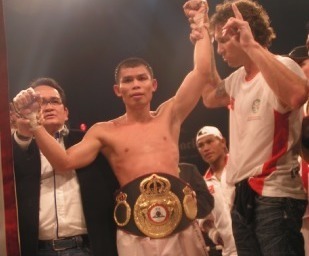
คริส จอห์น

| ชื่อ = คริส จอห์น
| ชื่อจริง = โยฮันเนส คริสเตียน จอห์น
| ภาพ = ไฟล์:Yohannes Christian John.jpg|200px
| ฉายา = ไอ้มังกรชวา (The Dragon)The IndonesiaThin Man
| วันเกิด =
| เมืองที่เกิด = จาการ์ตา
| ประเทศที่เกิด = ประเทศอินโดนีเซีย
| วันที่เสียชีวิต =
| เมืองที่เสียชีวิต =
| ประเทศที่เสียชีวิต =
| ส่วนสูง = 169 เซนติเมตร
| รุ่น = เฟเธอร์เวท
| ผู้จัดการ = เครก คริสเตียน
| เทรนเนอร์ = โยฮัน ยะห์ยาดีซูตัน รัมบิง
| ชก = 52
| ชนะ = 48
| ชนะน็อก = 22
| แพ้ = 1
| เสมอ = 3
คริส จอห์น () มีชื่อเต็มว่า โยฮันเนส คริสเตียน จอห์น (Yohannes Christian John) เป็นอดีตนักมวยสากลชาวอินโดนีเซีย เกิดวันที่ 14 กันยายน พ.ศ. 2522 ที่จาการ์ตา ประเทศอินโดนีเซีย เป็นนักมวยที่ได้รับการยอมรับว่าเป็นนักมวยชาวเอเชียที่ดีที่สุดในโลกเป็นอันดับ 3 รองจากแมนนี่ ปาเกียว และโนนิโต โดแนร์ ในช่วงที่ยังชกมวยอยู่
== ประวัติ ==
คริส จอห์น เริ่มชกมวยตั้งแต่ยังอายุน้อย โดยมีพ่อคือ โยฮัน ยะห์ยาดี ซึ่งเคยเป็นนักมวยมาก่อนเป็นเทรนเนอร์ ก่อนจะมาชกมวยสากล จอห์นเคยเป็นนักกีฬาวูซูมาก่อน และจากการแข่งขันวูซู จอห์นเคยเป็นแชมป์วูซูของอินโดนีเซีย และเคยได้ได้เหรียญทองกีฬาซีเกมส์ครั้งที่ 19 พ.ศ. 2540 ที่ อินโดนีเซียและเหรียญทองแดงในกีฬาซีเกมส์ ครั้งที่ 21 พ.ศ. 2544 ที่ มาเลเซีย
จอห์นเป็นแชมป์โลกคนที่ 3 ของอินโดนีเซีย ต่อจากเอ็ลลียัซ ปีกัลและนีโก โทมัส จอห์นเริ่มชกมวยสากลอาชีพเมื่อ พ.ศ. 2540 และถูกตั้งฉายาว่า “ไอ้โย่ง” (Thin Man) ก่อนจะได้รับฉายาใหม่ภายหลังว่า “ไอ้มังกร” (The Dragon)
ใน พ.ศ. 2548 จอห์นเปลี่ยนเทรนเนอร์มาเป็น ซูตัน รัมบิง และเข้าร่วมกับค่ายของแฮรี่ใน เพิร์ธ ออสเตรเลีย ผู้จัดการของจอห์นในตอนนี้คือ เครก คริสเตียน
ใน พ.ศ. 2551 จอห์นได้ให้สัมภาษณ์กับสำนักข่าว ESPN ว่าตนเองจะชกอีก 5-6 ครั้งก็จะแขวนนวมในฐานะนักมวยรุ่นเฟเธอร์เวทที่ดีที่สุดในโลก เมื่อ 24 ตุลาคม จอห์นป้องกันแชมป์ครั้งที่ 10 ไว้ได้โดยชนะ ฮิโรยูกิ เอโนกิ ที่โตเกียว ญี่ปุ่น
เมื่อ 28 กุมภาพันธ์ พ.ศ. 2552 คริส จอห์น ชกป้องกันตำแหน่งในสหรัฐอเมริกาเป็นครั้งแรกกับร็อคกี ฮัวเรซ ที่เท็กซัส ร่วมรายการเดียวกับฆวน มานูเอล มาร์เกซชกกับฮวน ดิแอซ จอห์นควบคุมการชกได้ดีในช่วงยกกลาง ๆ แต่ ฮัวเรซตีตื้นขึ้นมาในยกท้าย ๆ ทำให้เสมอกัน
ในวันที่ 9 พฤศจิกายน พ.ศ. 2555 คริส จอห์น ชกป้องกันตำแหน่งครั้งที่ 17 กับ ชลธาร อ.พิริยะภิญโญ นักมวยชาวไทยที่มีสถิติไม่เคยแพ้หรือเสมอใครเช่นเดียวกัน ที่บ่อนกาสิโน ในสิงคโปร์ ผลปรากฏว่าจอห์นซึ่งประสบการณ์สูงกว่า เป็นฝ่ายเอาชนะคะแนนชลธารไปได้อย่างขาดลอย
ต่อมาในวันที่ 6 ธันวาคม พ.ศ. 2556 คริส จอห์น ป้องกันตำแหน่งแชมป์เป็นครั้งที่ 19 กับ ซิมพีเว เยทเวก้า นักมวยชาวแอฟริกาใต้ ที่เมลเบิร์น ออสเตรเลีย ปรากฏว่าจอห์นเป็นฝ่ายแพ้ RTD (ขอยอมแพ้หลังหมดยก​) ไปในยกที่ 6 ทำให้สูญเสียตำแหน่งแชมป์โลก และทำให้สถิติการป้องกันตำแหน่งแชมป์โลกสูงสุดของนักมวยชาวเอเชียยังเป็นของ เขาทราย แกแล็คซี่ นักมวยชาวไทยในรุ่นจูเนียร์แบนตั้มเวท ที่ 19 ครั้งอยู่ และหลังจากการชกครั้งนี้ คริส จอห์น ก็ได้แขวนนวมไป
== เกียรติประวัติ ==
* แชมป์วูซูของอินโดนีเซีย
* เหรียญทองกีฬาวูซูในกีฬาซีเกมส์ครั้งที่ 19 พ.ศ. 2540 ที่ อินโดนีเซีย
* เหรียญทองแดงีฬาวูซูในกีฬาซีเกมส์ ครั้งที่ 21 พ.ศ. 2544 ที่ มาเลเซีย
* แชมป์มวยสากลอินโดนีเซียรุ่นเฟเธอร์เวท (2542 – 2544)
* แชมป์ PABA รุ่นเฟเธอร์เวท
** ชิง 9 พฤศจิกายน 2544 ชนะน็อค โซเล่ห์ ซุนดาวา ยก 7 ที่ สุราบายา อินโดนีเซีย
** ป้องกันแชมป์ครั้งที่ 1, 11 มกราคม 2545 ชนะน็อค ก้องธวัช ส.กิตติ ยก 8 ที่ บันดุง อินโดนีเซีย
** ป้องกันแชมป์ครั้งที่ 2, 29 มีนาคม 2545 ชนะน็อค เพชรเจริญ ว.สุรพล ยก 5 ที่ บันดุง
** ป้องกันแชมป์ครั้งที่ 3, 28 มิถุนายน 2545 ชนะน็อค ลี ดองคุก ยก 1 ที่ จาการ์ตา
** ป้องกันแชมป์ครั้งที่ 4, 10 มกราคม 2546 ชนะน็อค ดันเต เปาลิโน ยก 8 ที่ จาการ์ตา
** ป้องกันแชมป์ครั้งที่ 5, 3 กรกฎาคม 2546 ชนะน็ออค ปาร์ค แดเคียว ยก 1 ที่ จาการ์ตา
* แชมป์เฉพาะกาล WBA รุ่นเฟเธอร์เวท
** ชิง 26 กันยายน 2546 ชนะคะแนน โอสการ์ เลออน ที่ บาหลี อินโดนีเซีย (ต่อมา WBA แต่งตั้งให้เป็นแชมป์โลก)​
* แชมป์โลก WBA รุ่นเฟเธอร์​เวท
** ป้องกันแชมป์ครั้งที่ 1, 4 มิถุนายน 2547 ชนะคะแนน โอซามุ ซาโต ที่ โตเกียว
** ป้องกันแชมป์ครั้งที่ 2, 3 ธันวาคม 2547 เสมอกับ โฆเซ โรฮัส ที่ กาลีมันตันตะวันออก อินโดนีเซีย
** ป้องกันแชมป์ครั้งที่ 3, 22 เมษายน 2548 ชนะคะแนน เดอริก ไกเนอร์ ที่ จาการ์ตา
** ป้องกันแชมป์ครั้งที่ 4, 7 สิงหาคม 2548 ชนะทีเคโอ​ ทอมมี บราวน์ ยก 10 ที่ ออสเตรเลีย
** ป้องกันแชมป์ครั้งที่ 5, 4 มีนาคม 2549 ชนะคะแนน ฆวน มานูเอล มาร์เกซ ที่ อินโดนีเซีย
** ป้องกันแชมป์ครั้งที่ 6, 9 กันยายน 2549 ชนะคะแนน เรนัน อาโกสตา ที่ จาการ์ตา
** ป้องกันแชมป์ครั้งที่ 7, 3 มีนาคม 2550 ชนะคะแนน โฆเซ โรฮัส ที่ จาการ์ตา
** ป้องกันแชมป์ครั้งที่ 8, 19 สิงหาคม 2550 ชนะอาร์ทีดี​ ไซกิ ทาเกโมโตะ ยก 9 ที่ โคเบะ
** ป้องกันแชมป์ครั้งที่ 9, 26 มกราคม 2551 ชนะคะแนนโดยเทคนิค รอยเน็ต กาบาเยโร ที่ อินโดนีเซีย
** ป้องกันแชมป์ครั้งที่ 10, 24 ตุลาคม 2551 ชนะคะแนน ฮิโรยูกิ เอโนกิ ที่ ญี่ปุ่น (ต่อมา WBA เลื่อนตำแหน่งให้เป็นซูเปอร์แชมป์)​
* แชมป์โลก WBA (ซูเปอร์แชมป์) รุ่นเฟเธอร์เวท
** ป้องกันแชมป์ครั้งที่ 1, 28 กุมภาพันธ์ 2552 เสมอกับ ร็อคกี ฮัวเรซ ที่ เท็กซัส
** ป้องกันแชมป์ครั้งที่ 2, 19 กันยายน 2552 ชนะคะแนน ร็อคกี ฮัวเรซ ที่ สหรัฐ​
** ป้องกันแชมป์ครั้งที่ 3, 5 ธันวาคม 2553 ชนะคะแนน ดาบิด เซาเซโด ที่ อินโดนีเซีย​
** ป้องกันแชมป์ครั้งที่ 4, 17 เมษายน 2554 ชนะคะแนน ดาอูด ยอร์ดัน ที่ อินโดนีเซีย​
** ป้องกันแชมป์ครั้งที่ 5, 30 พฤศจิกายน 2554 ชนะคะแนน สตานิสลาฟ เมอร์ดอฟ ที่ออสเตรเลีย
** ป้องกันแชมป์ครั้งที่ 6, 5 พฤษภาคม 2555 ชนะคะแนน โชจิ คิมูระ ที่สิงคโปร์
** ป้องกันแชมป์ครั้งที่ 7, 9 พฤศจิกายน 2555 ชนะคะแนน ชลธาร อ.พิริยะภิญโญ ที่สิงคโปร์
** ป้องกันแชมป์ครั้งที่ 8, 14 เมษายน 2556 เสมอ ซาโตชิ โฮโซโนะ ที่ อินโดนีเซีย
** เสียแชมป์, 6 ธันวาคม 2556 แพ้อาร์ทีดี ซิมพีเว เยทเวกา ยก 6 ที่ออสเตรเลีย
* เคย​ชิงแชมป์​ต่อไปนี้​แต่​ไม่​ส​ำ​เร็จ
**ชิงแชมป์โลก IBO รุ่นเฟเธอร์เวท 6 ธันวาคม 2556 แพ้อาร์ทีดี ซิมพีเว เยทเวกา ยก 6 ที่ ออสเตรเลีย​
== อ้างอิง ==
* สถิติการชก boxrec.com
== แหล่งข้อมูลอื่น ==
* Juara Tinju Kelas Bulu WBA
หมวดหมู่:นักมวยสากลชาวอินโดนีเซีย
หมวดหมู่:แชมป์มวยสากลประเทศอินโดนีเซีย
หมวดหมู่:แชมป์โลก WBA
หมวดหมู่:นักกีฬาเหรียญทองซีเกมส์
หมวดหมู่:แชมป์ PABA
หมวดหมู่:บุคคลจากจาการ์ตา
หมวดหมู่:ชาวอินโดนีเซียเชื้อสายจีน